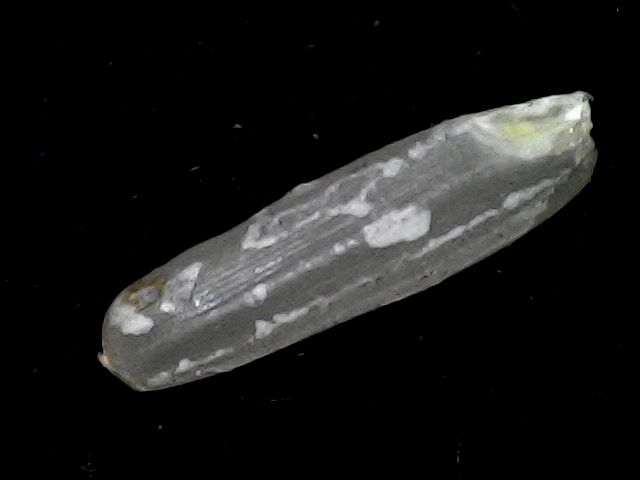
Rice variety: BD57